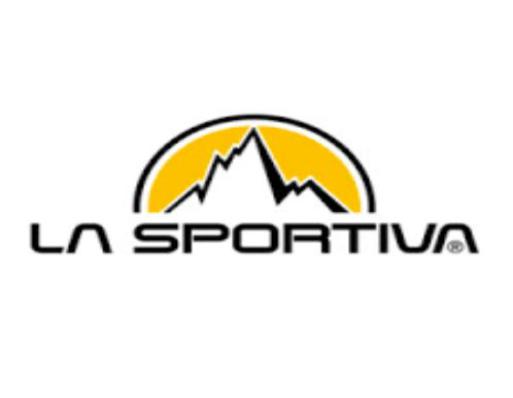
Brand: la sportiva
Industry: Sports